Troy Davis

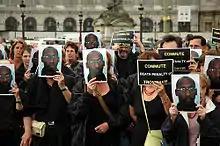

Amnesty International condemned the decision to deny clemency, and former president (and Georgia governor) Jimmy Carter released a public letter in which he stated "Executing Troy Davis without a real examination of potentially exonerating evidence risks taking the life of an innocent man and would be a grave miscarriage of justice." Reverend Al Sharpton also called for clemency after he met and prayed with Davis on death row. A stay of execution was also supported by the NAACP; the president of the Georgia state conference said "This is a modern-day lynching if it's allowed to go forward." Former Republican Congressman and Libertarian presidential candidate Bob Barr wrote that he is "a strong believer in the death penalty as an appropriate and just punishment," but that the proper level of fairness and accuracy required for the ultimate punishment has not been met in Davis's case.